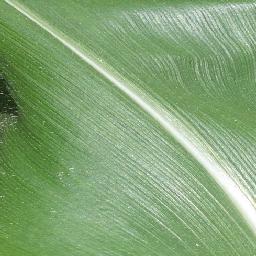
Label: Corn___healthy